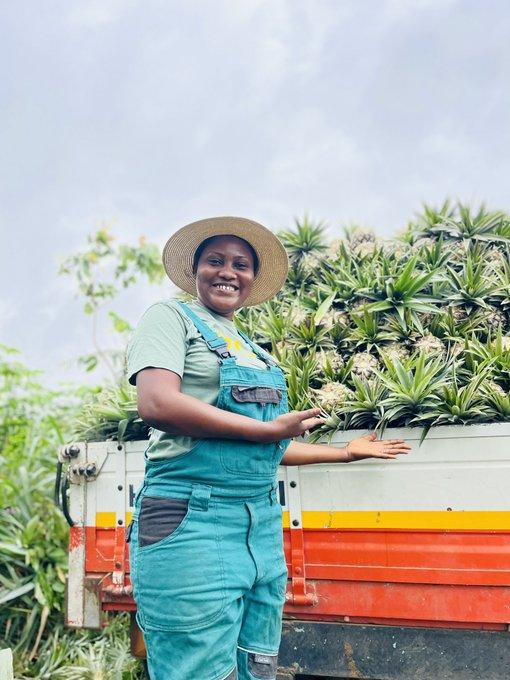
Mwanamke aliyevaa kofia akiwa anacheka na kufurahi huku amaweka pozi zuri la picha, akiwa amesimama nyuma ya gari, baada ya kumaliza kupakia matunda aina ya mananasi kwenye chombo cha usafiri, tayari kwa ajili ya kupelekwa sokoni kwa ajili ya kuuzwa.